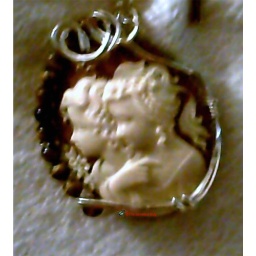
Wirewrapped in sterling silver with tiger eye beads